Oberstrass

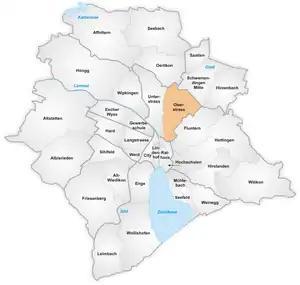
The quarter of Oberstrass in Zurich.

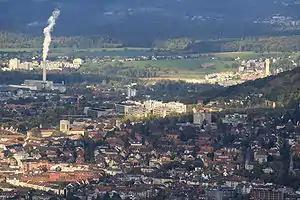
Oberstrass and Irchelpark as seen from Uetliberg, Oerlikon (to the left) and Seebach in the background (October 2009)

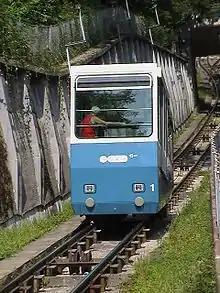
Funicular Rigiblick

Oberstrass is a quarter in the district 6 in Zurich.